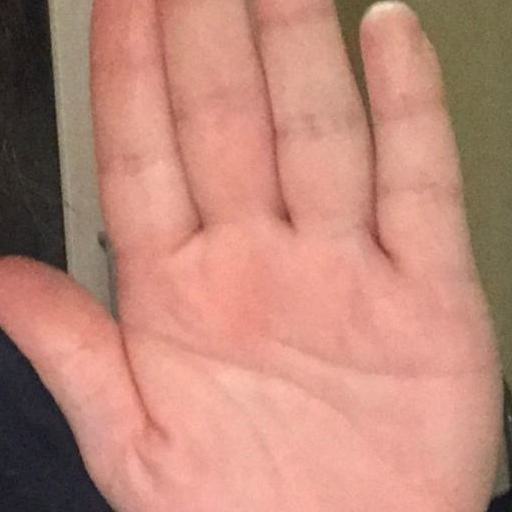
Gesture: stop